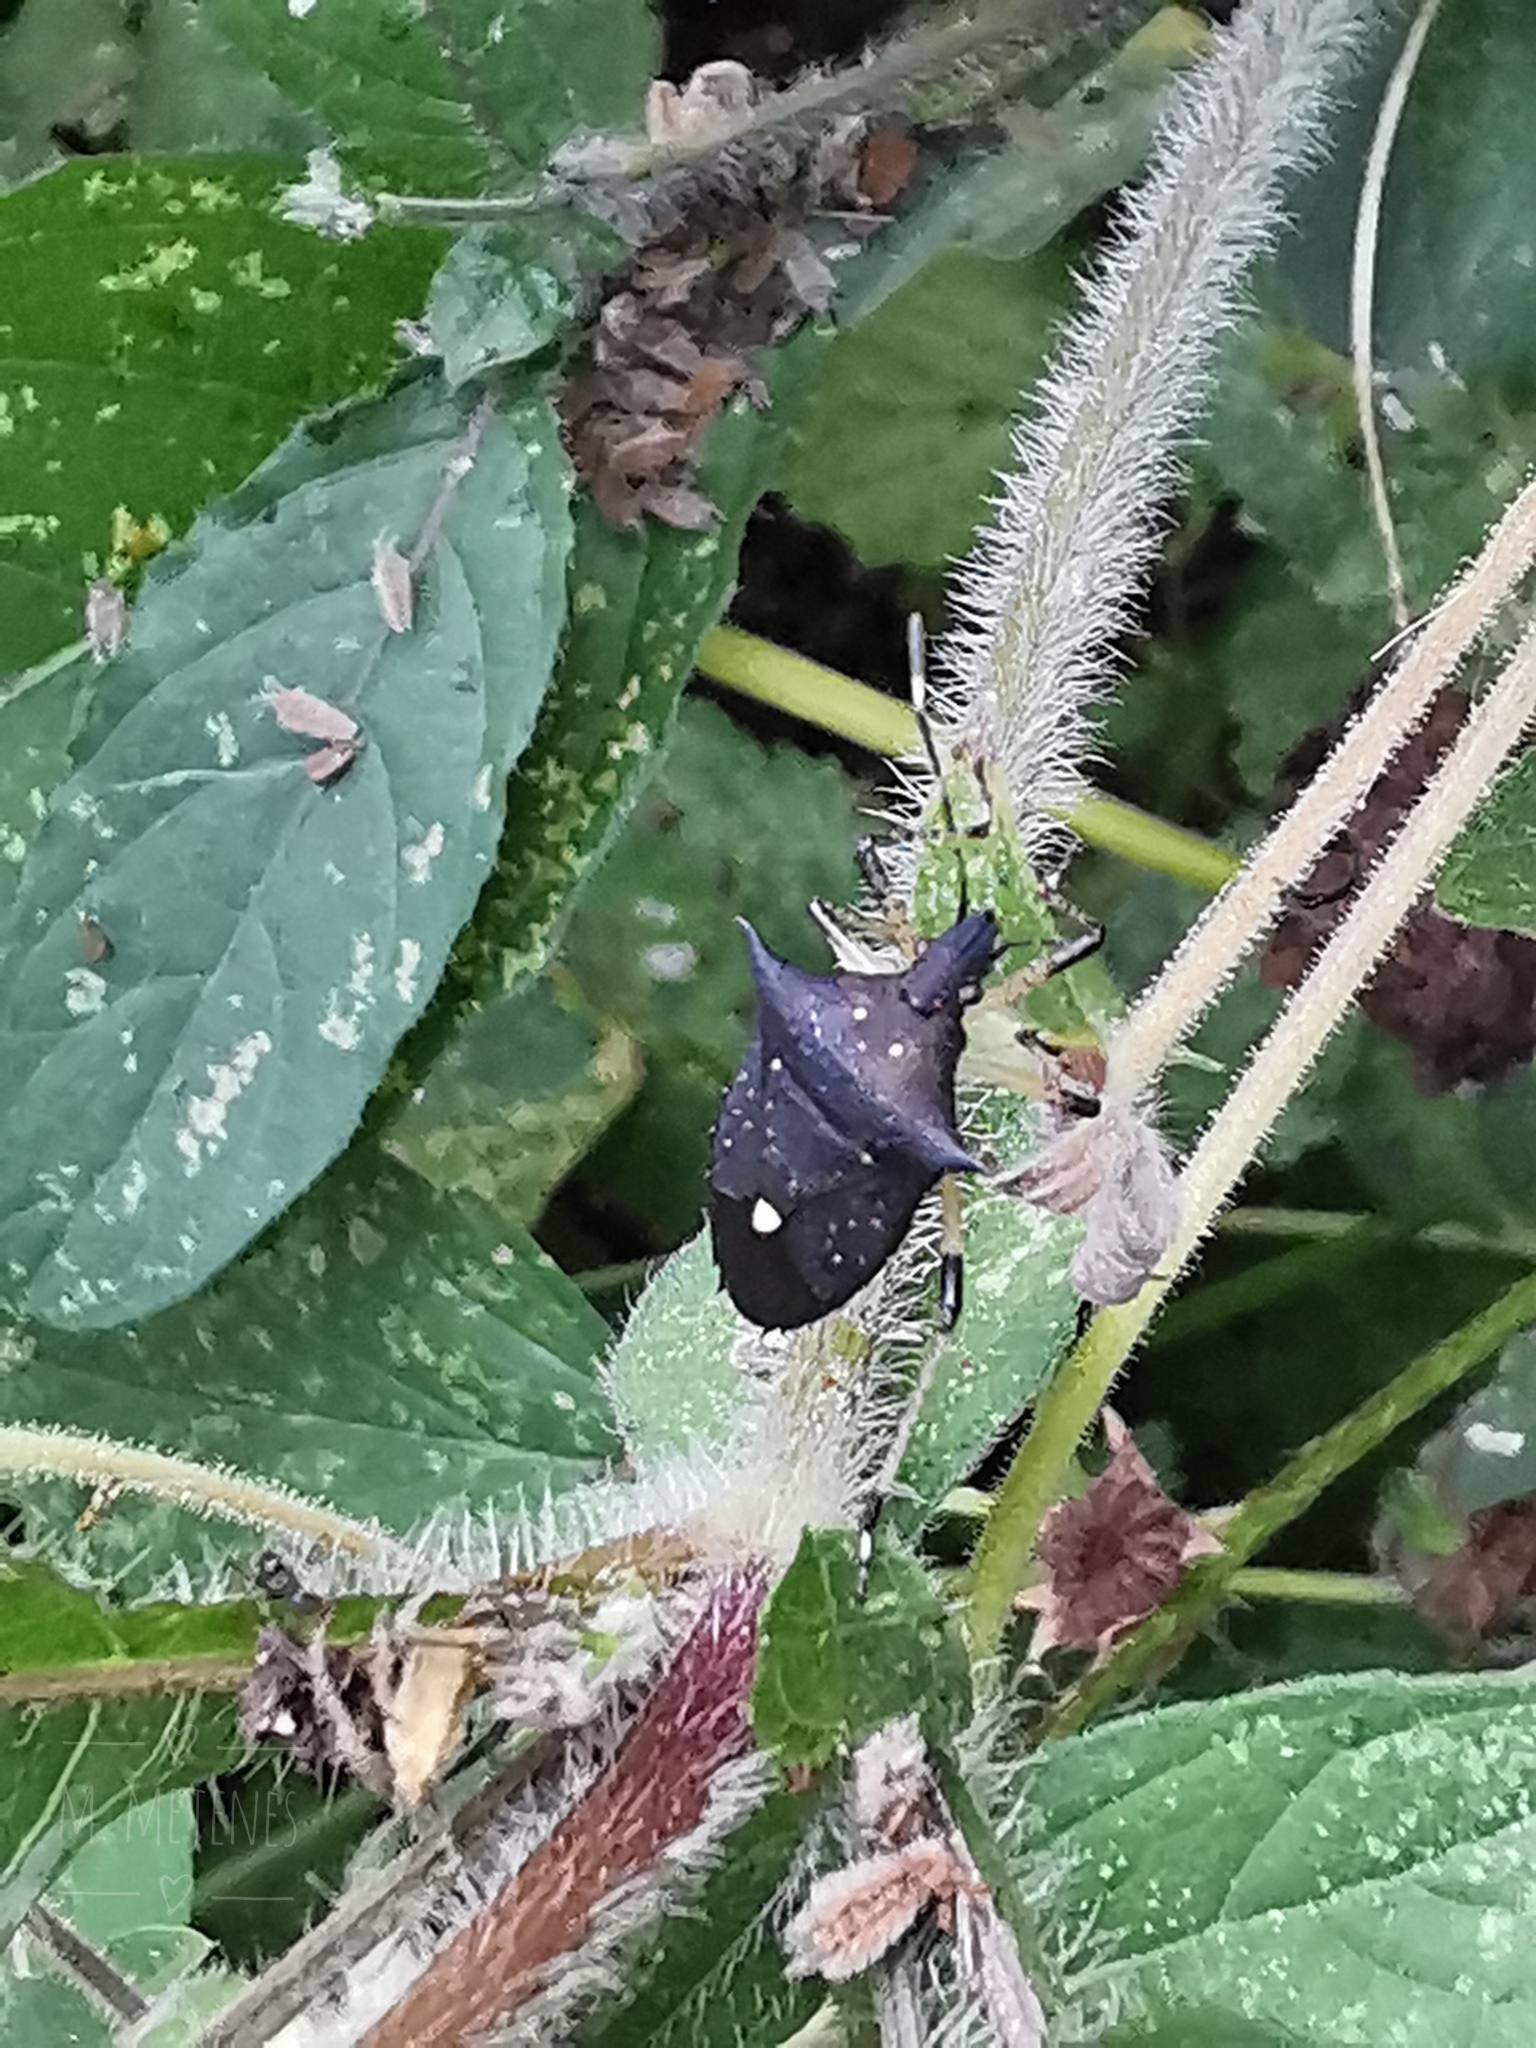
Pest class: stink_bug